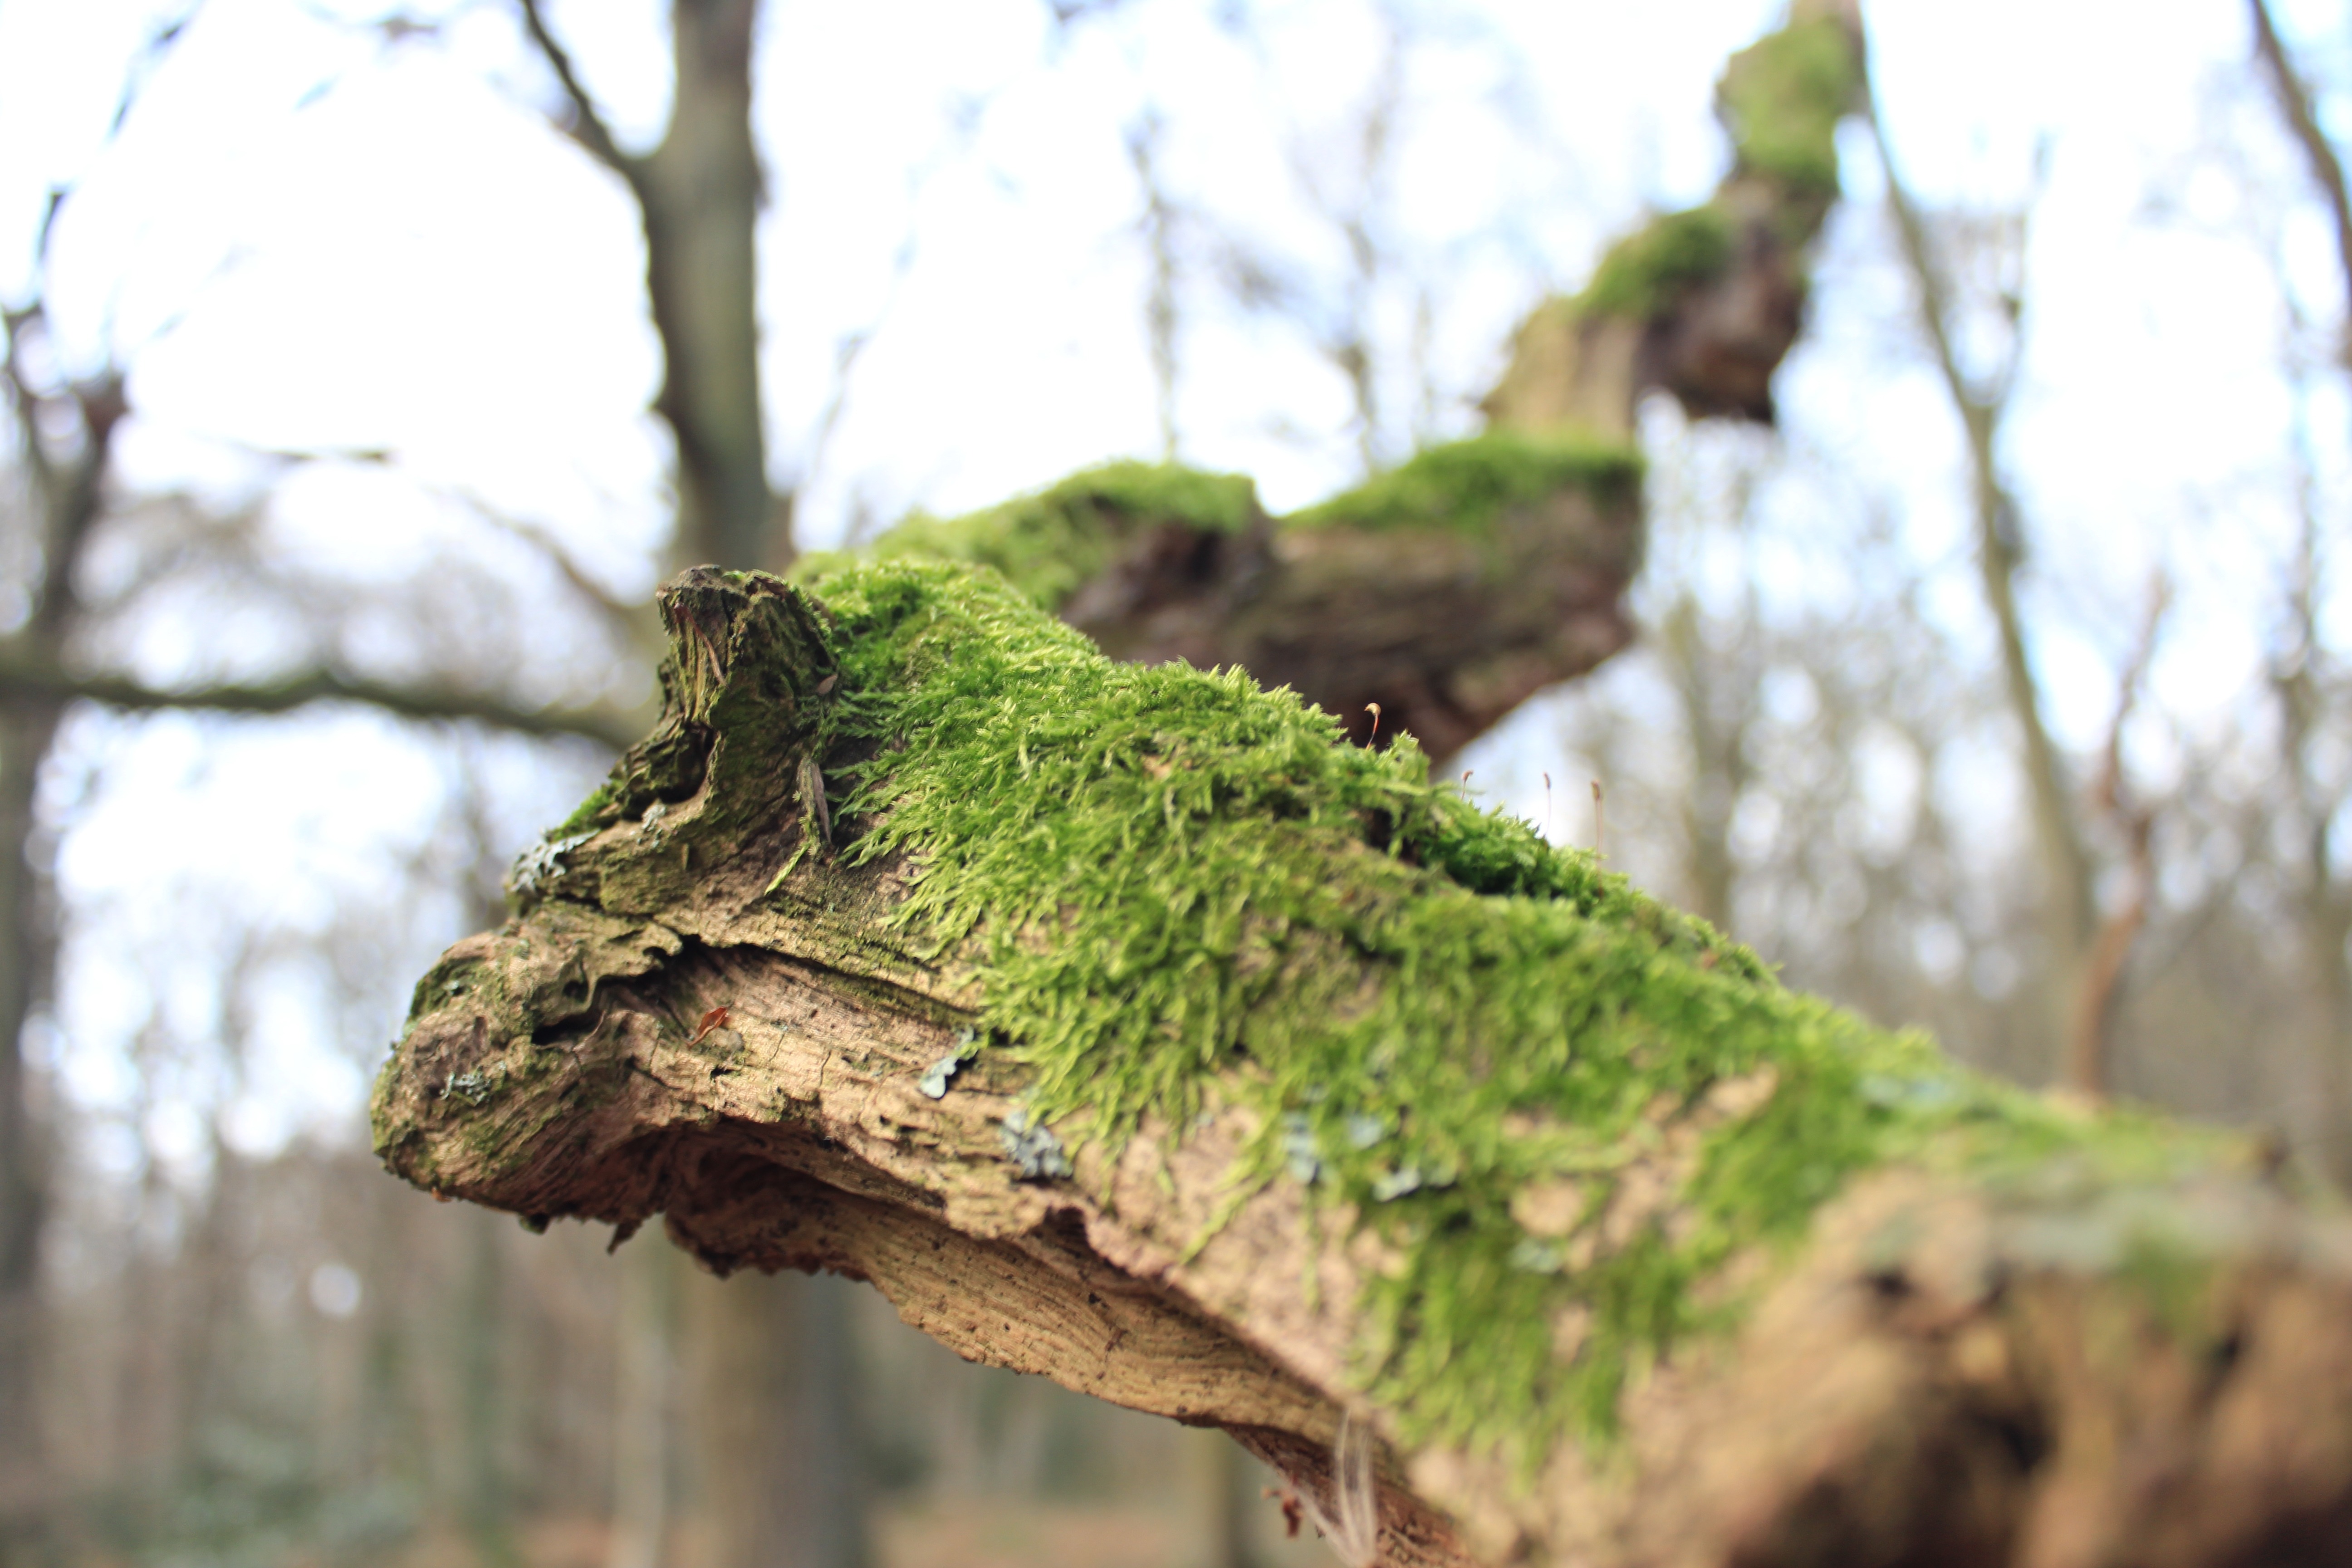
tree, nature, forest, grass, branch, plant, wood, leaf, flower, trunk, atmosphere, moss, bark, wildlife, log, green, jungle, flora, fauna, rainforest, deciduous, woodland, habitat, fouling, natural environment, woody plant, land plant